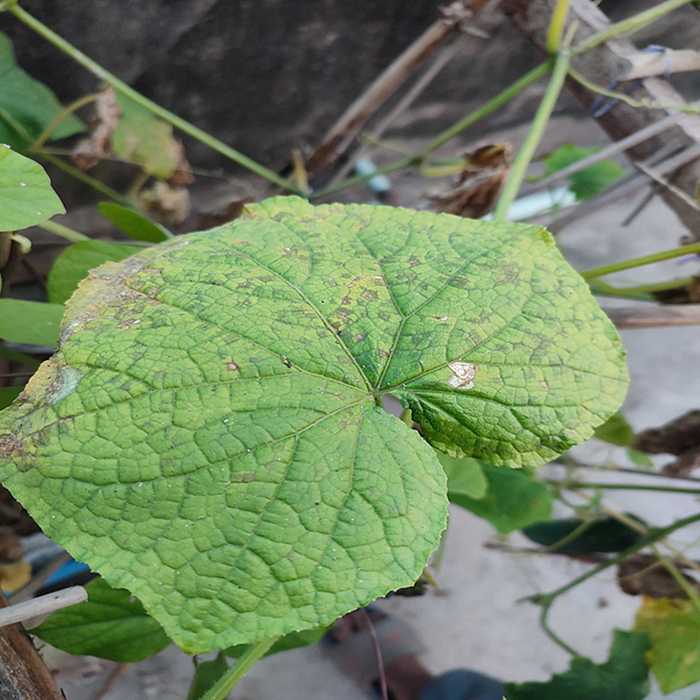
Plant: Cucumber
Label: Downy mildew